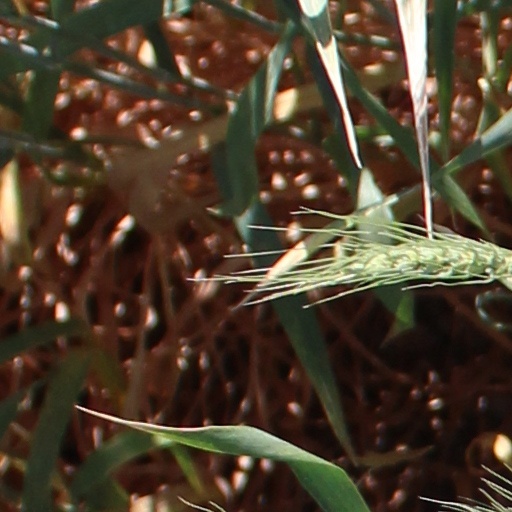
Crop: wheat